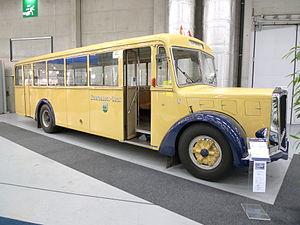
Berna était une entreprise suisse basée à Olten qui fabriquait des voitures, des camions, des autobus et des trolleybus. L'entreprise poursuit désormais son activité à Olten sous le nom de Ionbond, filiale du groupe japonais IHI.